Kingsland, New Zealand

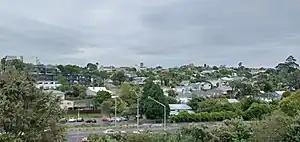
Location in Auckland

Kingsland is an inner-city suburb of Auckland, the largest and most populous urban area in New Zealand. Kingsland is under the local governance of the Auckland Council. It is the home of Eden Park, New Zealand's largest stadium, which hosted the finals for the 2011 Rugby World Cup. Kingsland has a village centre that contains a series of shops, restaurants, pubs and monthly markets.